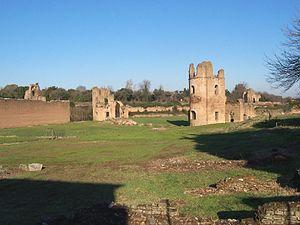
Les carceres sont les stalles de départ des chevaux et des chariots dans un cirque romain, qui étaient des hippodromes.